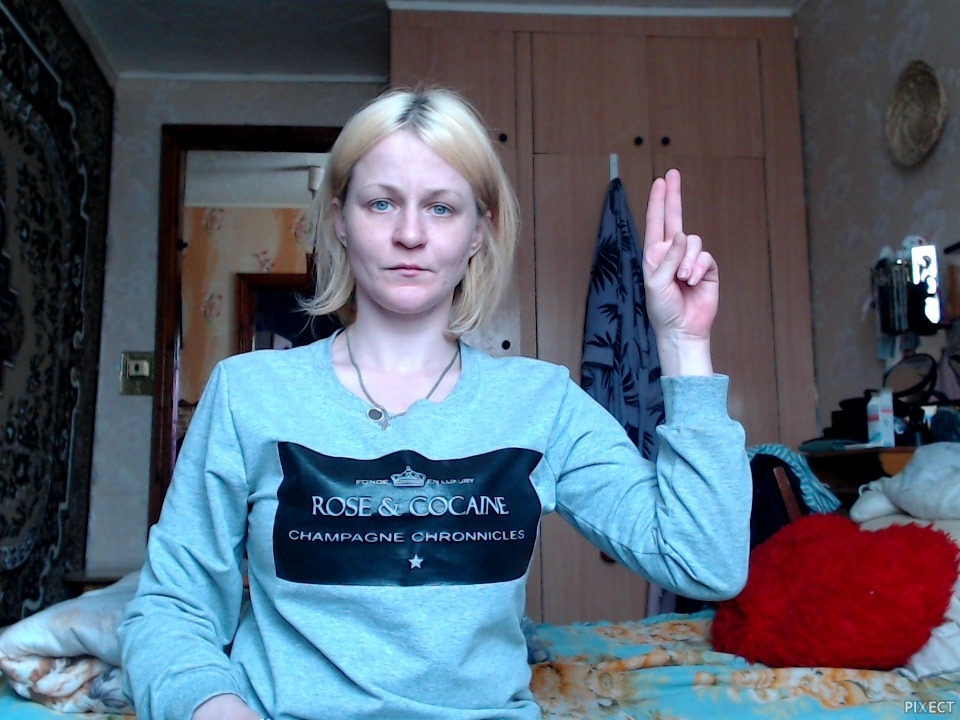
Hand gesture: two_up